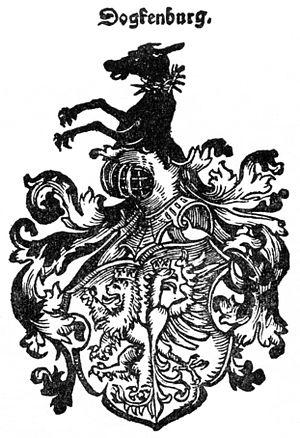
La Maison de Toggenburg est une famille seigneuriale, dépendant de l'empereur germanique, ayant eu autorité au XIIIᵉ siècle sur le comté du Toggenburg et les châtellenies voisines.